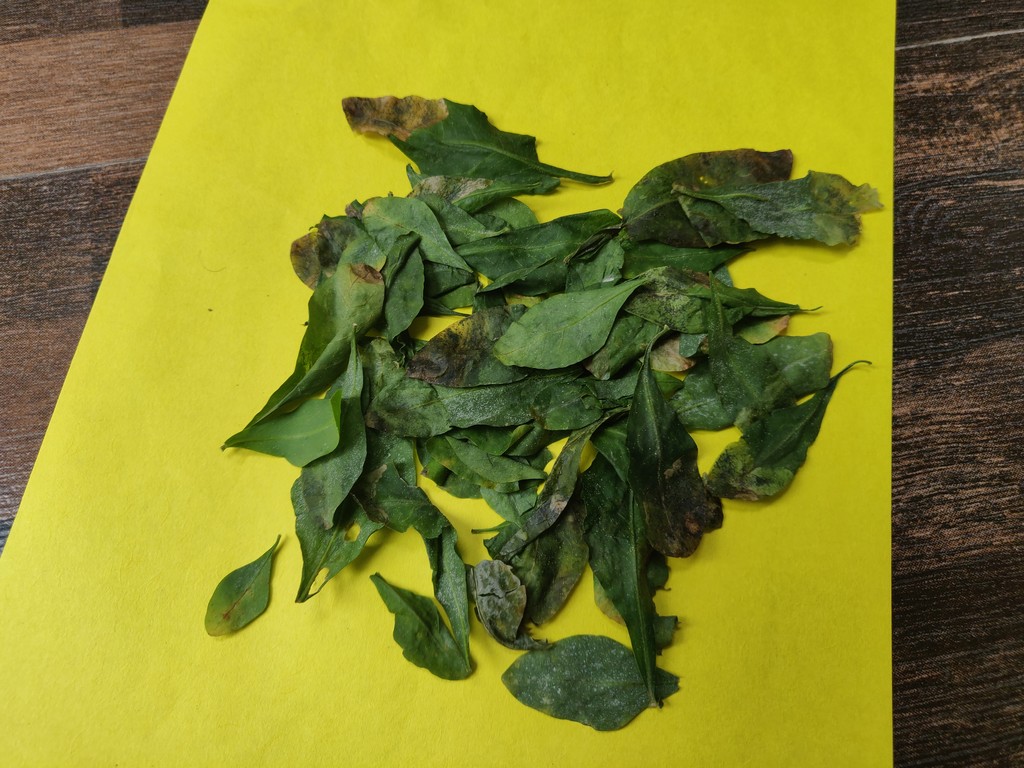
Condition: Unhealthy
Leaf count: multiple
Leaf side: unknown